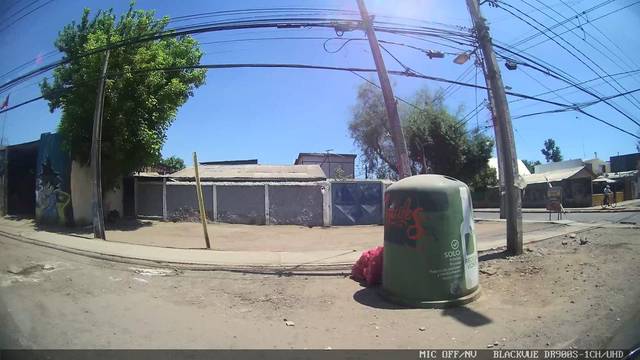
Region: Chile
Coordinates: -33.395, -70.63